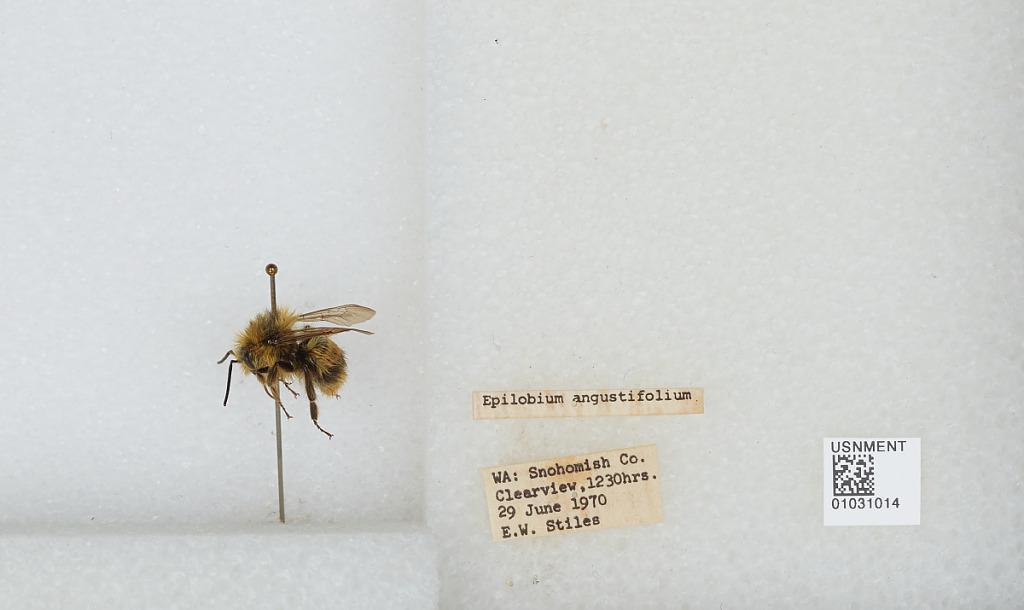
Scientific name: Bombus (Pyrobombus) mixtus Cresson
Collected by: E. Stiles
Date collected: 1970-6-29
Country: United States
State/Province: Washington
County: Snohomish
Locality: Clearview
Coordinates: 47.8292, -122.145